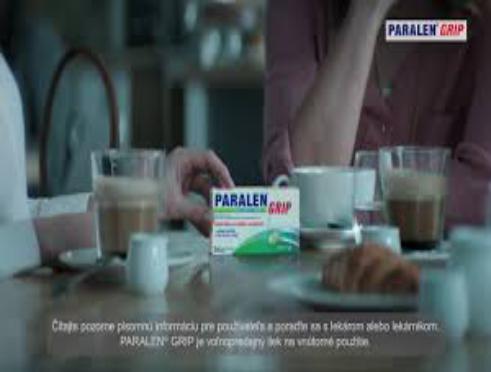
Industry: Medical